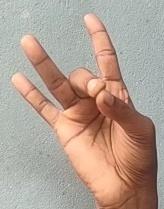
ASL sign: 8